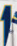
Number: 1